Manila Mint

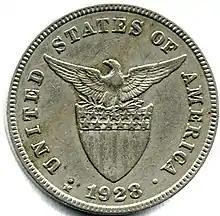
The mintmark "M" is at the left side of the date

In 1920, the Manila Mint was reopened under United States auspices, and was the first (and to date only) U.S. branch mint located outside the Continental United States. It produced coins until 1922 and then again from 1925 to 1941, when the Japanese Empire invaded the Philippines during World War II. The mint was operated under Japanese auspices during the occupation. No U.S. coins were produced at Manila after 1941 due to the occupation and to Philippine independence in 1946, although Philippine coinage did take place at the other U.S. mints in 1944 through 1946 (all dated 1944 and 1945 only). The mint also produced a special coinage for the inmates at the Culion Leper Colony. The building housing the mint was destroyed during the retaking of the city in 1945.